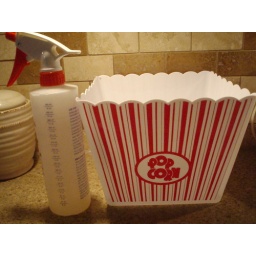
I put the water bottle beside it so you can get an idea of size.